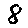
Label: 8